Chalupa (boat)

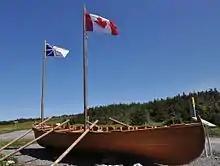
Chalupa at Port au Choix, Newfoundland

A chalupa (Spanish word coming from the Basque "Txalupa") is a small boat that functions as a shallop, water taxi or gondola, such as those seen at the "floating gardens" of Xochimilco south of Mexico City, Mexico. "Txalupa" is originally the name of the type of whaling boat used by the Basques in the mid-16th century in what is now Newfoundland and Labrador.